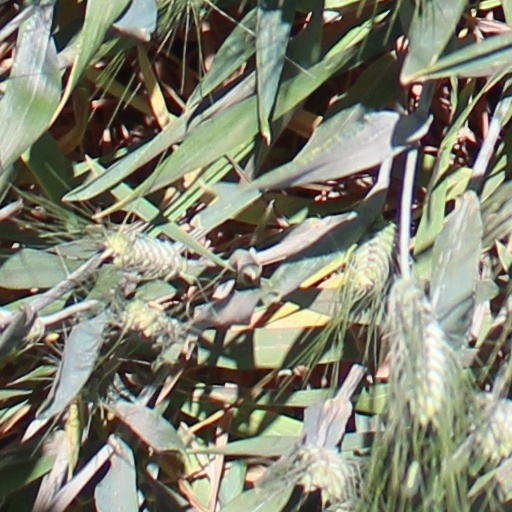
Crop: wheat